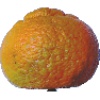
Label: mandarine